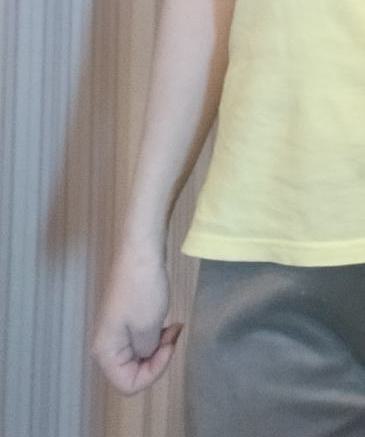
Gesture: no_gesture